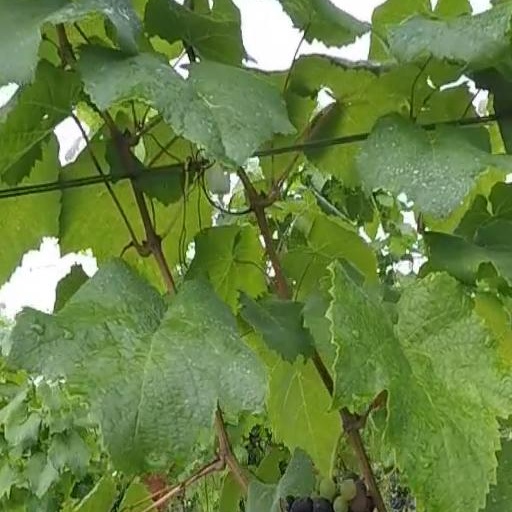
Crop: grape